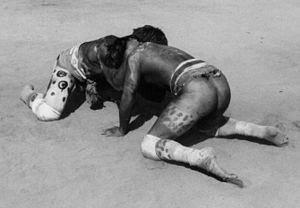
Le Huka-huka est un art martial traditionnel pratiqué par les Xingu dans l'état du Mato Grosso au Brésil, en particulier lors des kwarup.